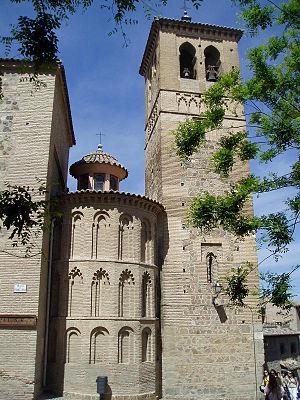
L’église Sainte-Léocadie est une église de style mudéjar située à Tolède, capitale de la province espagnole du même nom et de la communauté autonome de Castille-La Manche.